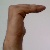
The image shows a hand gesture representing a space in Indian Sign Language.